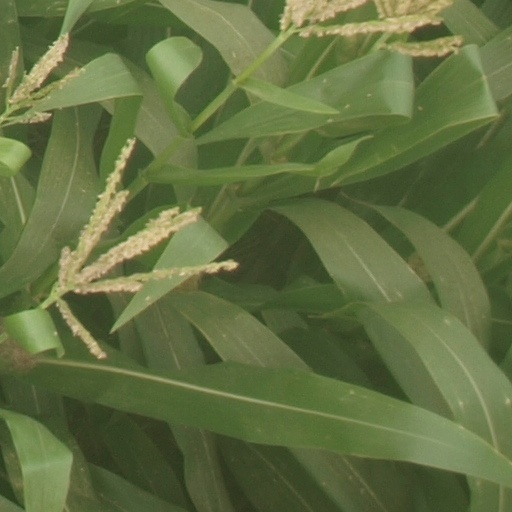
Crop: maize; corn